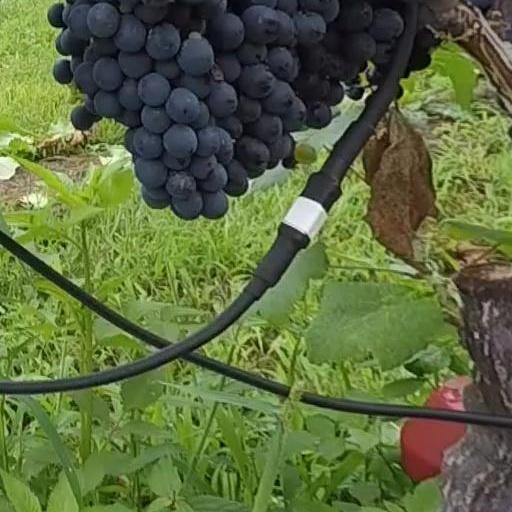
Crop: grape